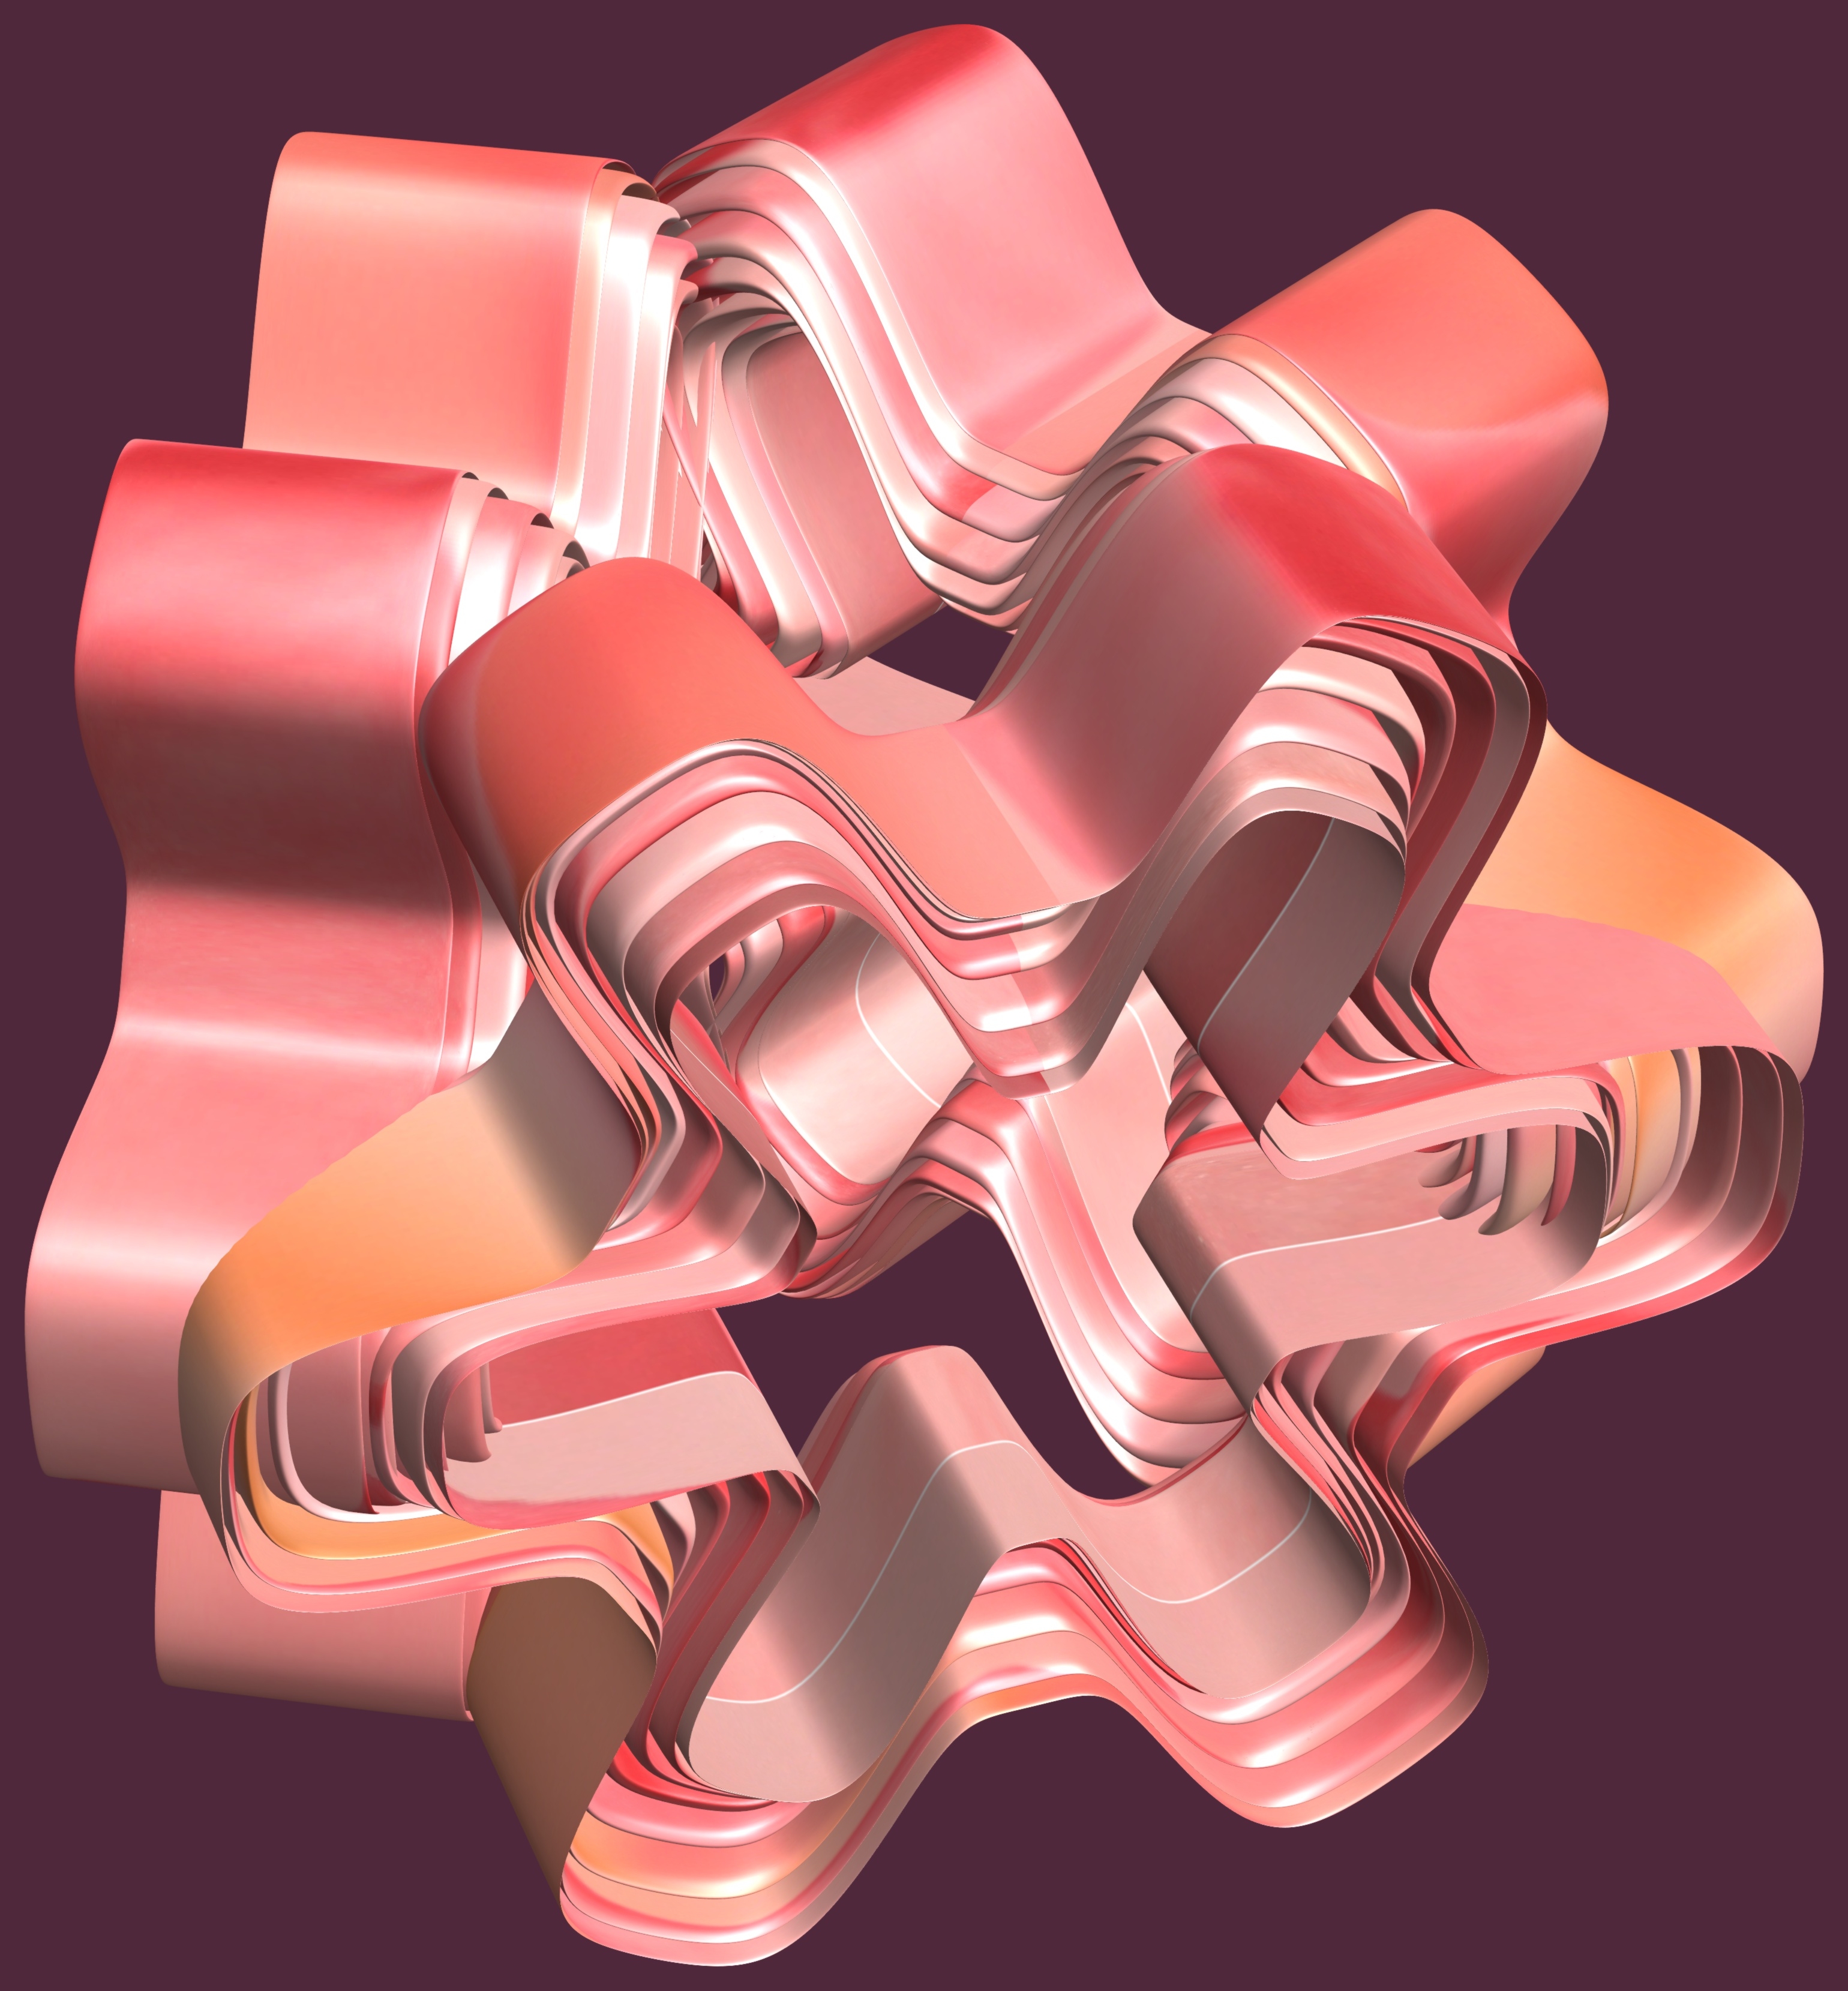
hand, structure, texture, pattern, machine, arm, human body, font, illustration, design, symmetry, 3d, graphic, torus, mathematica, cg, parametricplot3d, code, program, algorithm, mapping